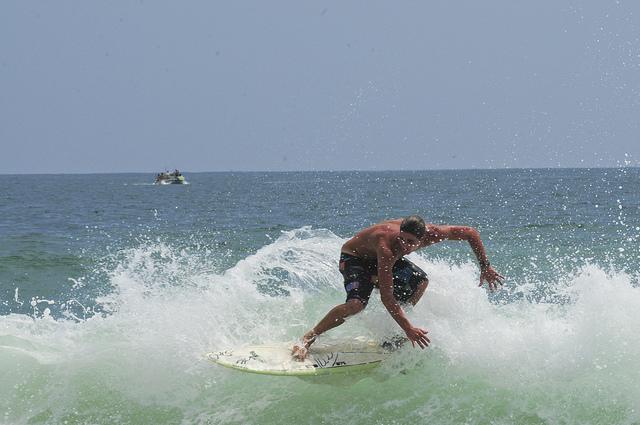
A man riding a surfboard on a wave in the ocean.